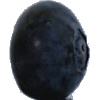
Label: Blueberry 1